William Hayes Ackland

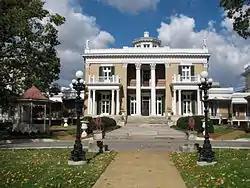
Belmont Mansion

William Hayes Acklen was born on September 6, 1855, in Nashville, Tennessee. He changed his last name to Ackland by 1892.